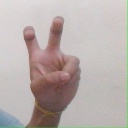
अक्षर: ई